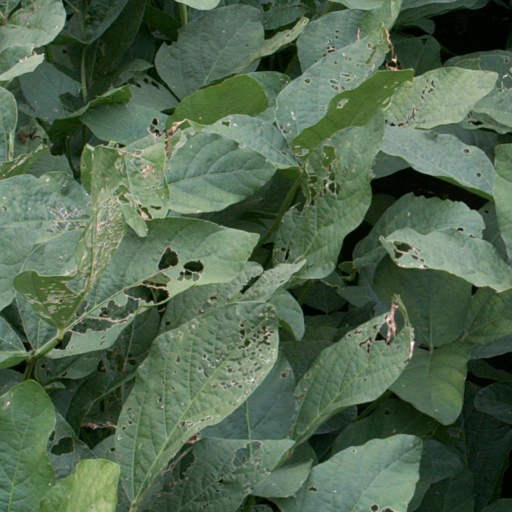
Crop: soybean